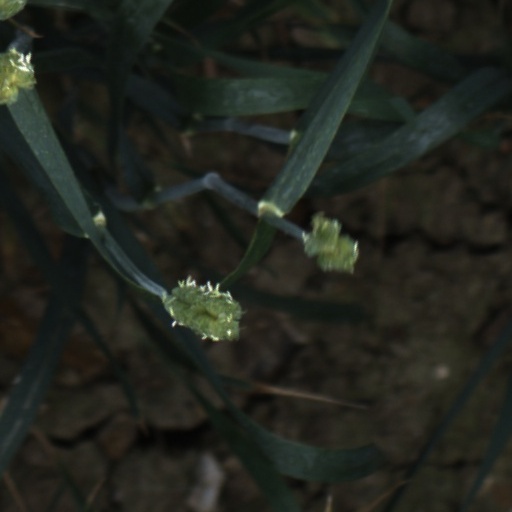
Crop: wheat